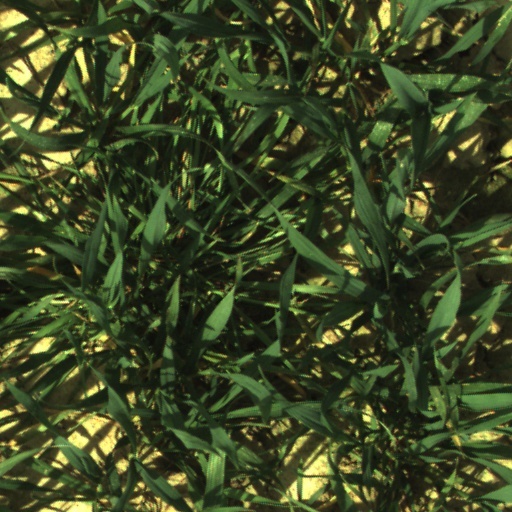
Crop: wheat